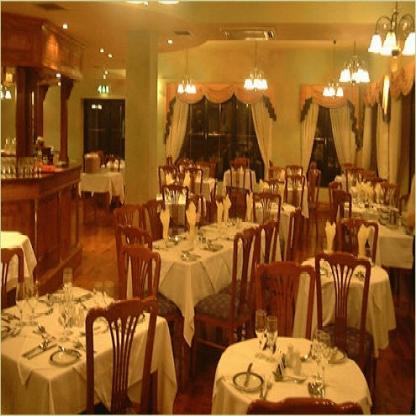
Scene: Indoor